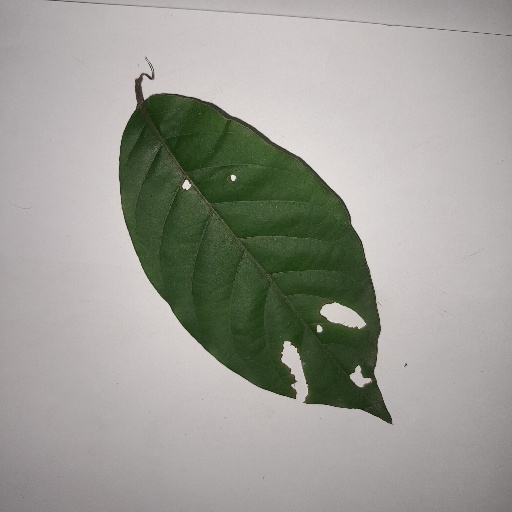
Species: HariTaki
Leaf condition: Shot Hole